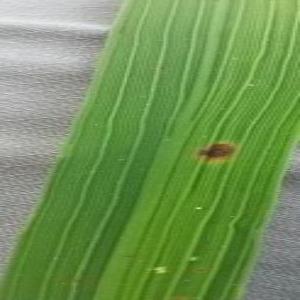
Disease: Brownspot